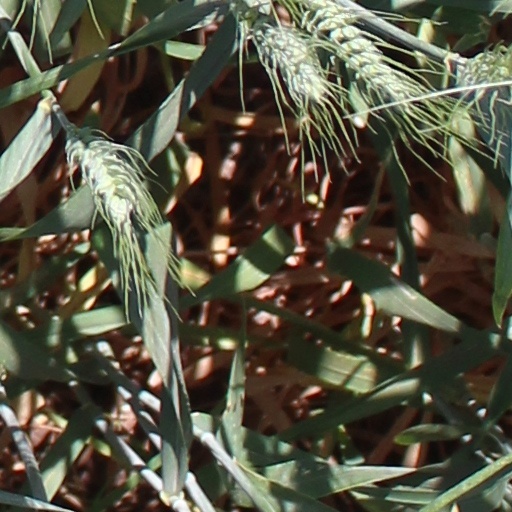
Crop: wheat